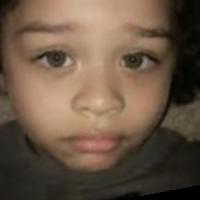
Age group: age 01-10